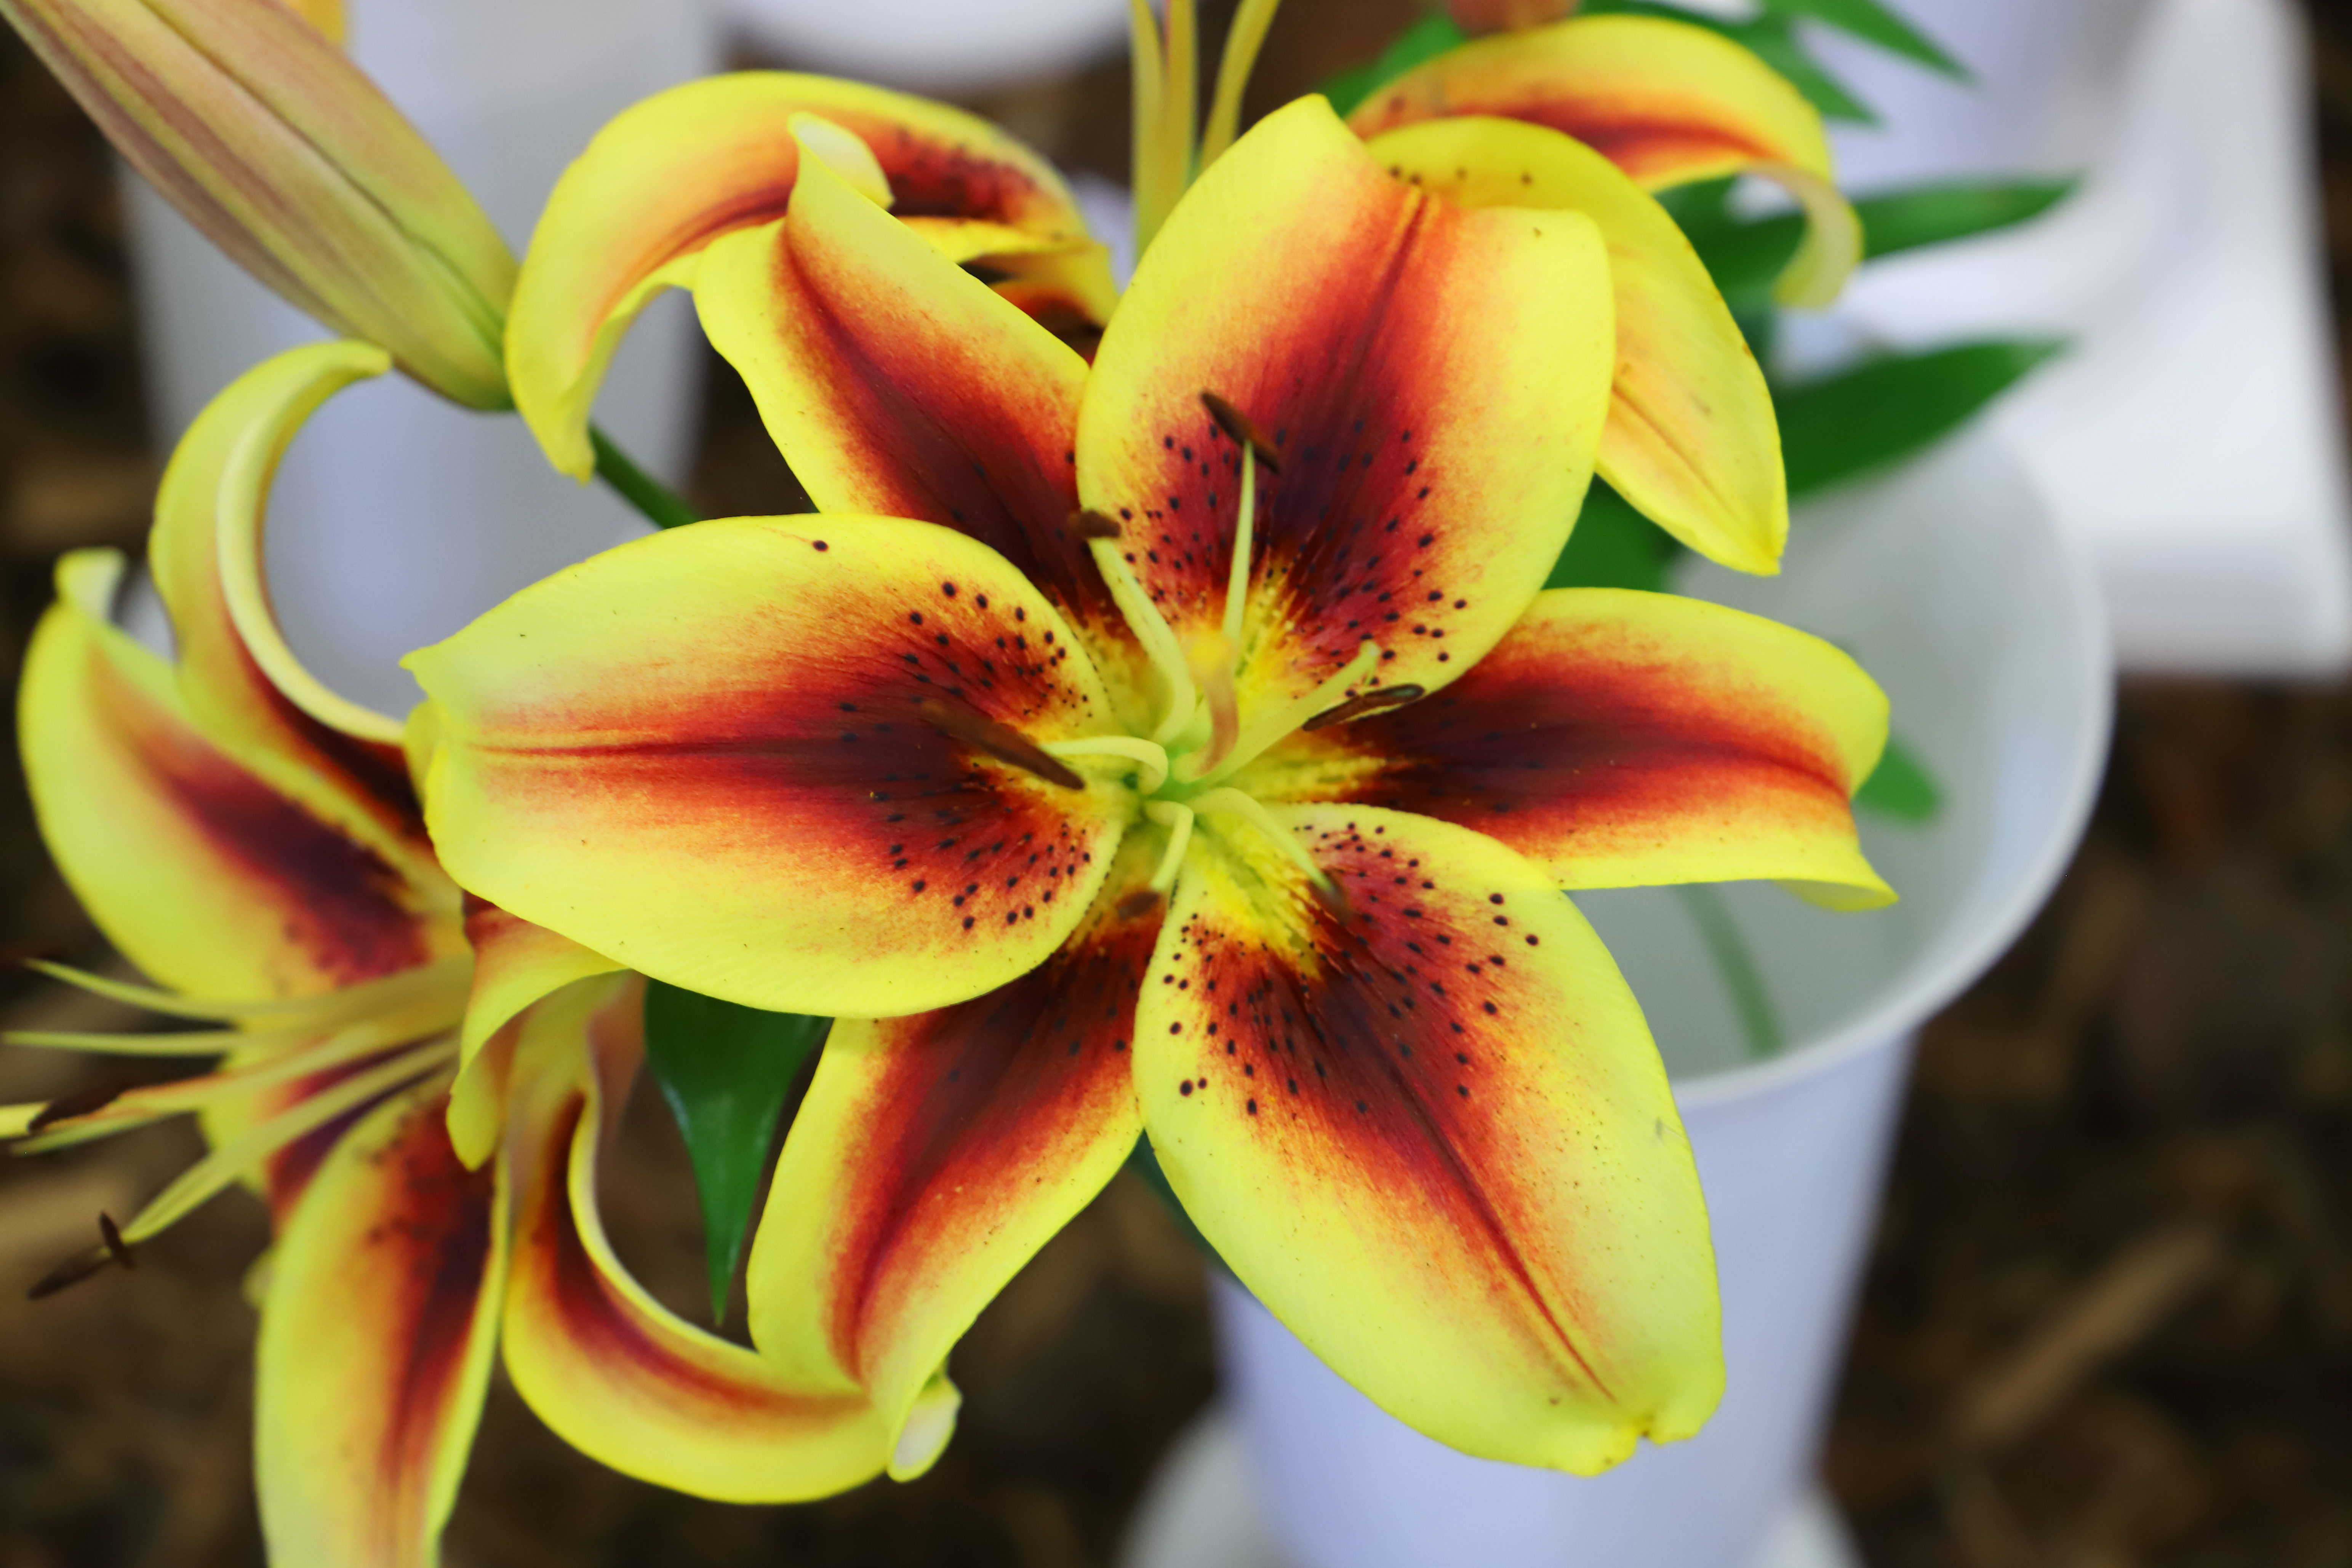
Canon EOS, flower, flowering plant, lily, petal, plant, terrestrial plant, lily family, botany, stargazer lily, peach, plant stem, daylily, Lily order